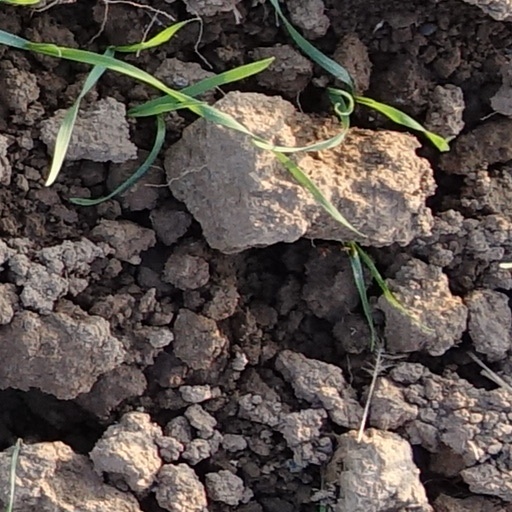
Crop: wheat